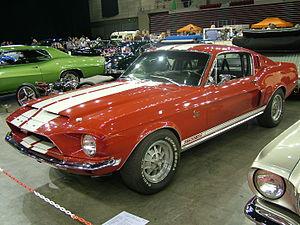
La Shelby GT 500 est une automobile, créée en 1967 lors du restylage des Ford Mustang Fastback datant de la même année. Carroll Shelby qui produisait ses propres mustang sous sa marque, suivit cette évolution et en profita pour donner à ses mustang un style plus personnalisé et se détachant nettement désormais des mustang produites par Ford.